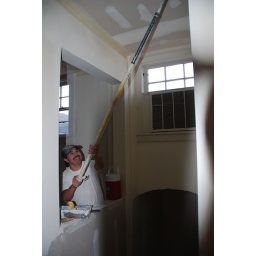
making the walls in the office look good!